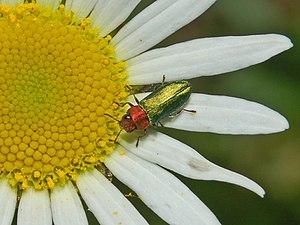
Anthaxia nitidula est une espèce d'anthaxies de la famille des Buprestidae que l'on trouve communément en Europe moyenne, centrale et méridionale, et plus rarement en Europe du Nord. Elle est répandue jusqu'au Caucase et dans certaines zones d'Asie centrale et d'Afrique du Nord.